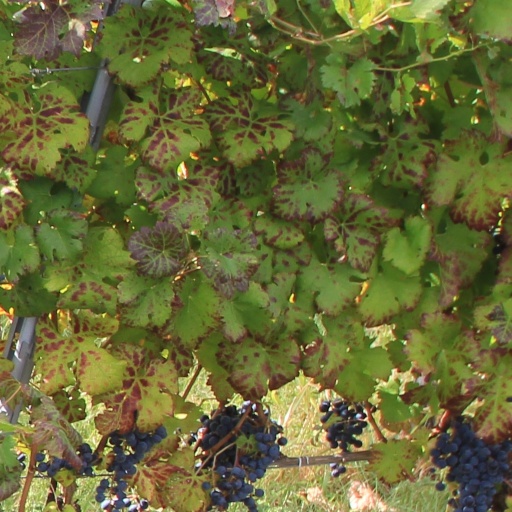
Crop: grape